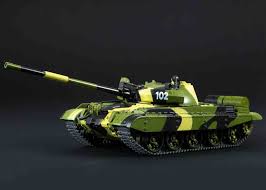
Label: T-62